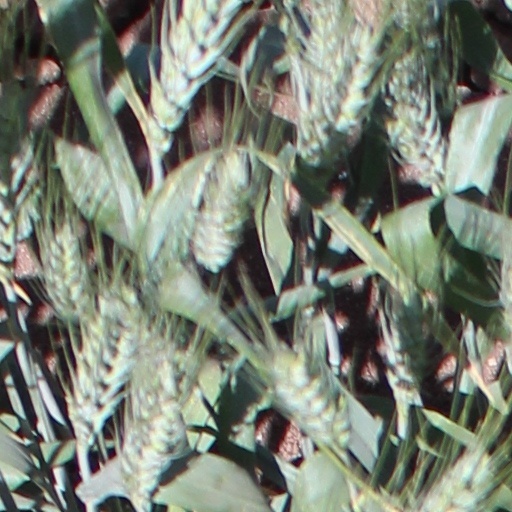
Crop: wheat